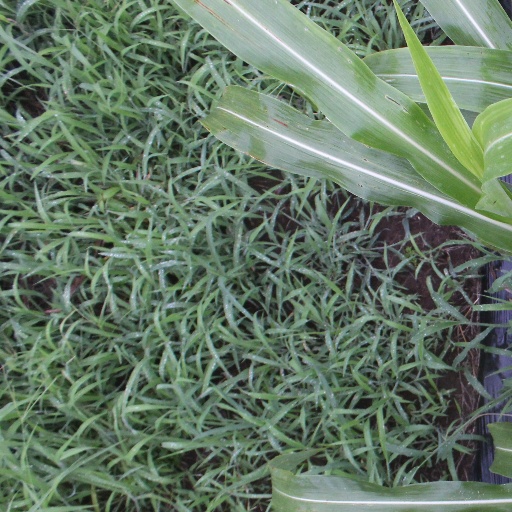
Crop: sorghum